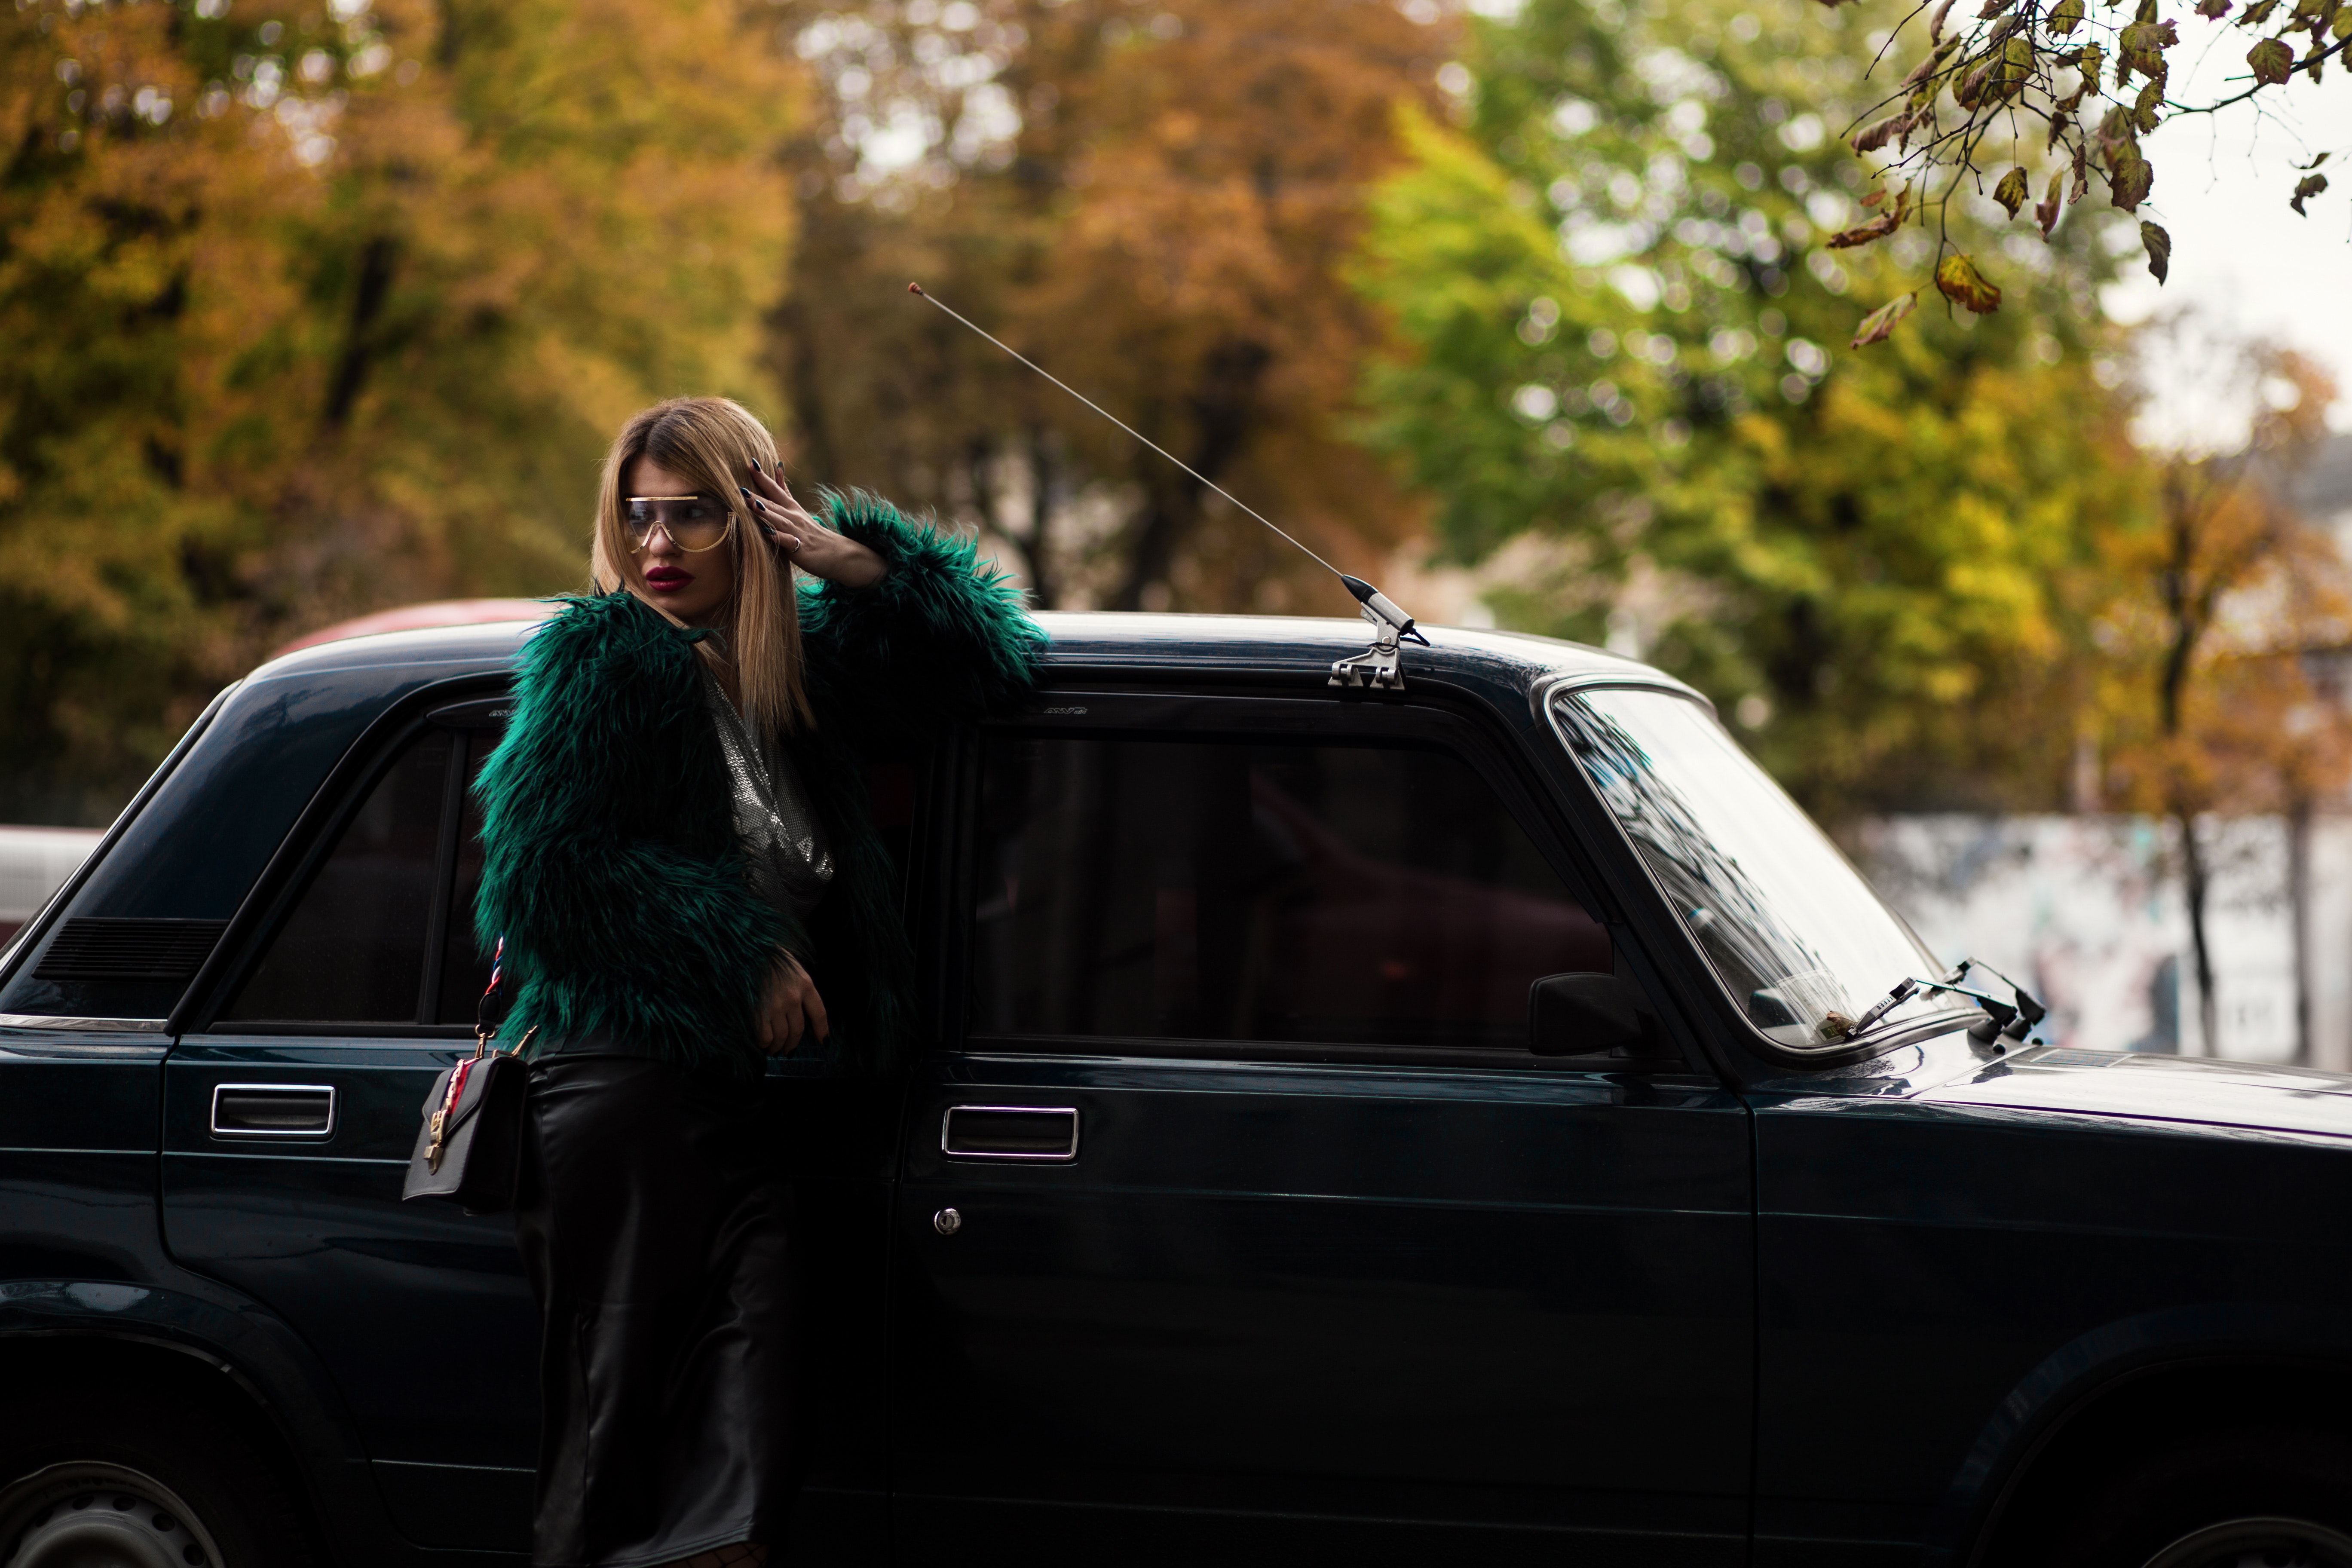
land vehicle, car, vehicle, automotive exterior, snapshot, automotive design, automotive window part, family car, photography, windshield, vehicle door, sport utility vehicle, roof rack